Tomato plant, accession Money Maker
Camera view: bottom (45 deg); turntable rotation: 270 degrees
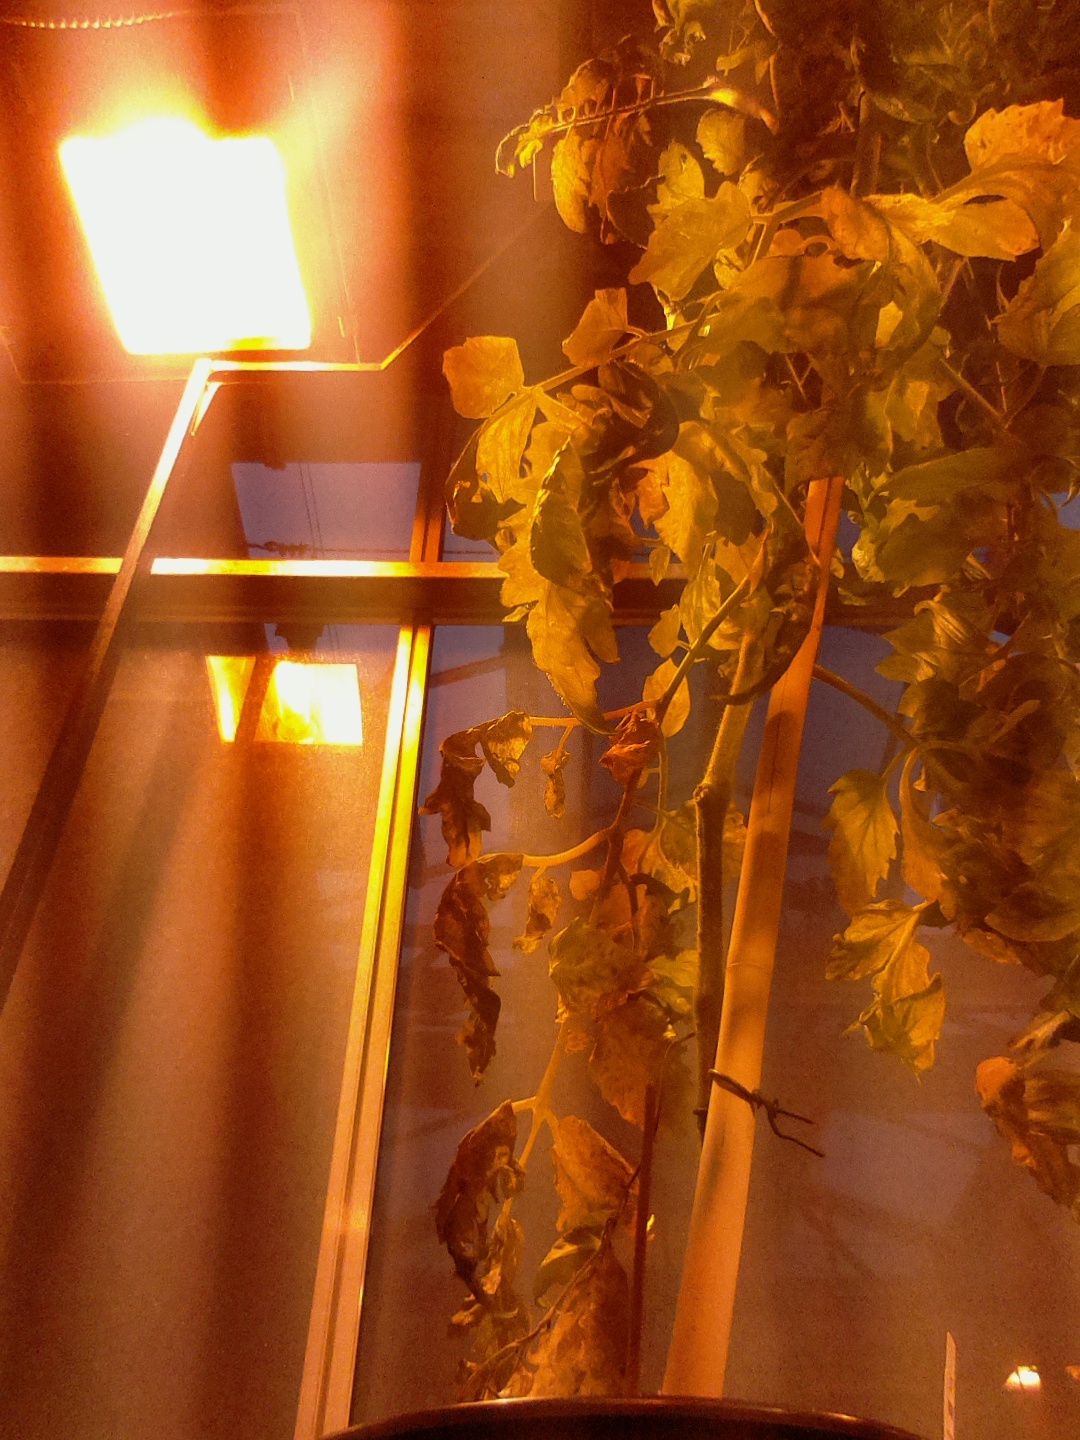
BBCH growth stage 75: 50%-60% of final fruit size